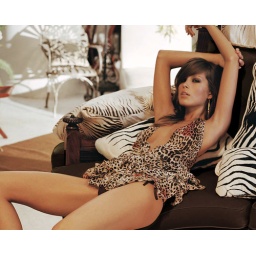
Petra Nemcova Wallpaper 1280x1024. Neutralised the orange sofa to brown. Possibly the most sexy woman in the world